ABADÁ-Capoeira

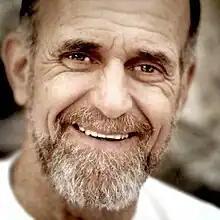
Mestre Camisa - ABADÁ CAPOEIRA

Mestre Camisa, born José Tadeu Carneiro Cardoso, grew up on a farm known as Fazenda Estiva in northeast of Brazil, in the state of Bahia. He grew up with nine siblings, the eldest being Edvaldo Carneiro da Silva, who became the capoeirista Camisa Roxa. Mestre Camisa first began studying capoeira at about the age of seven, following the movements of others playing in neighborhood street rodas and instructed by his older brother Camisa Roxa, himself a student of the legendary Mestre Bimba.